Nonacho Lake

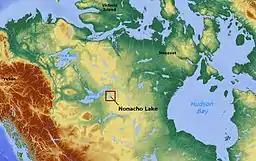

Nonacho Lake is the eighth largest lake in the Northwest Territories, Canada.